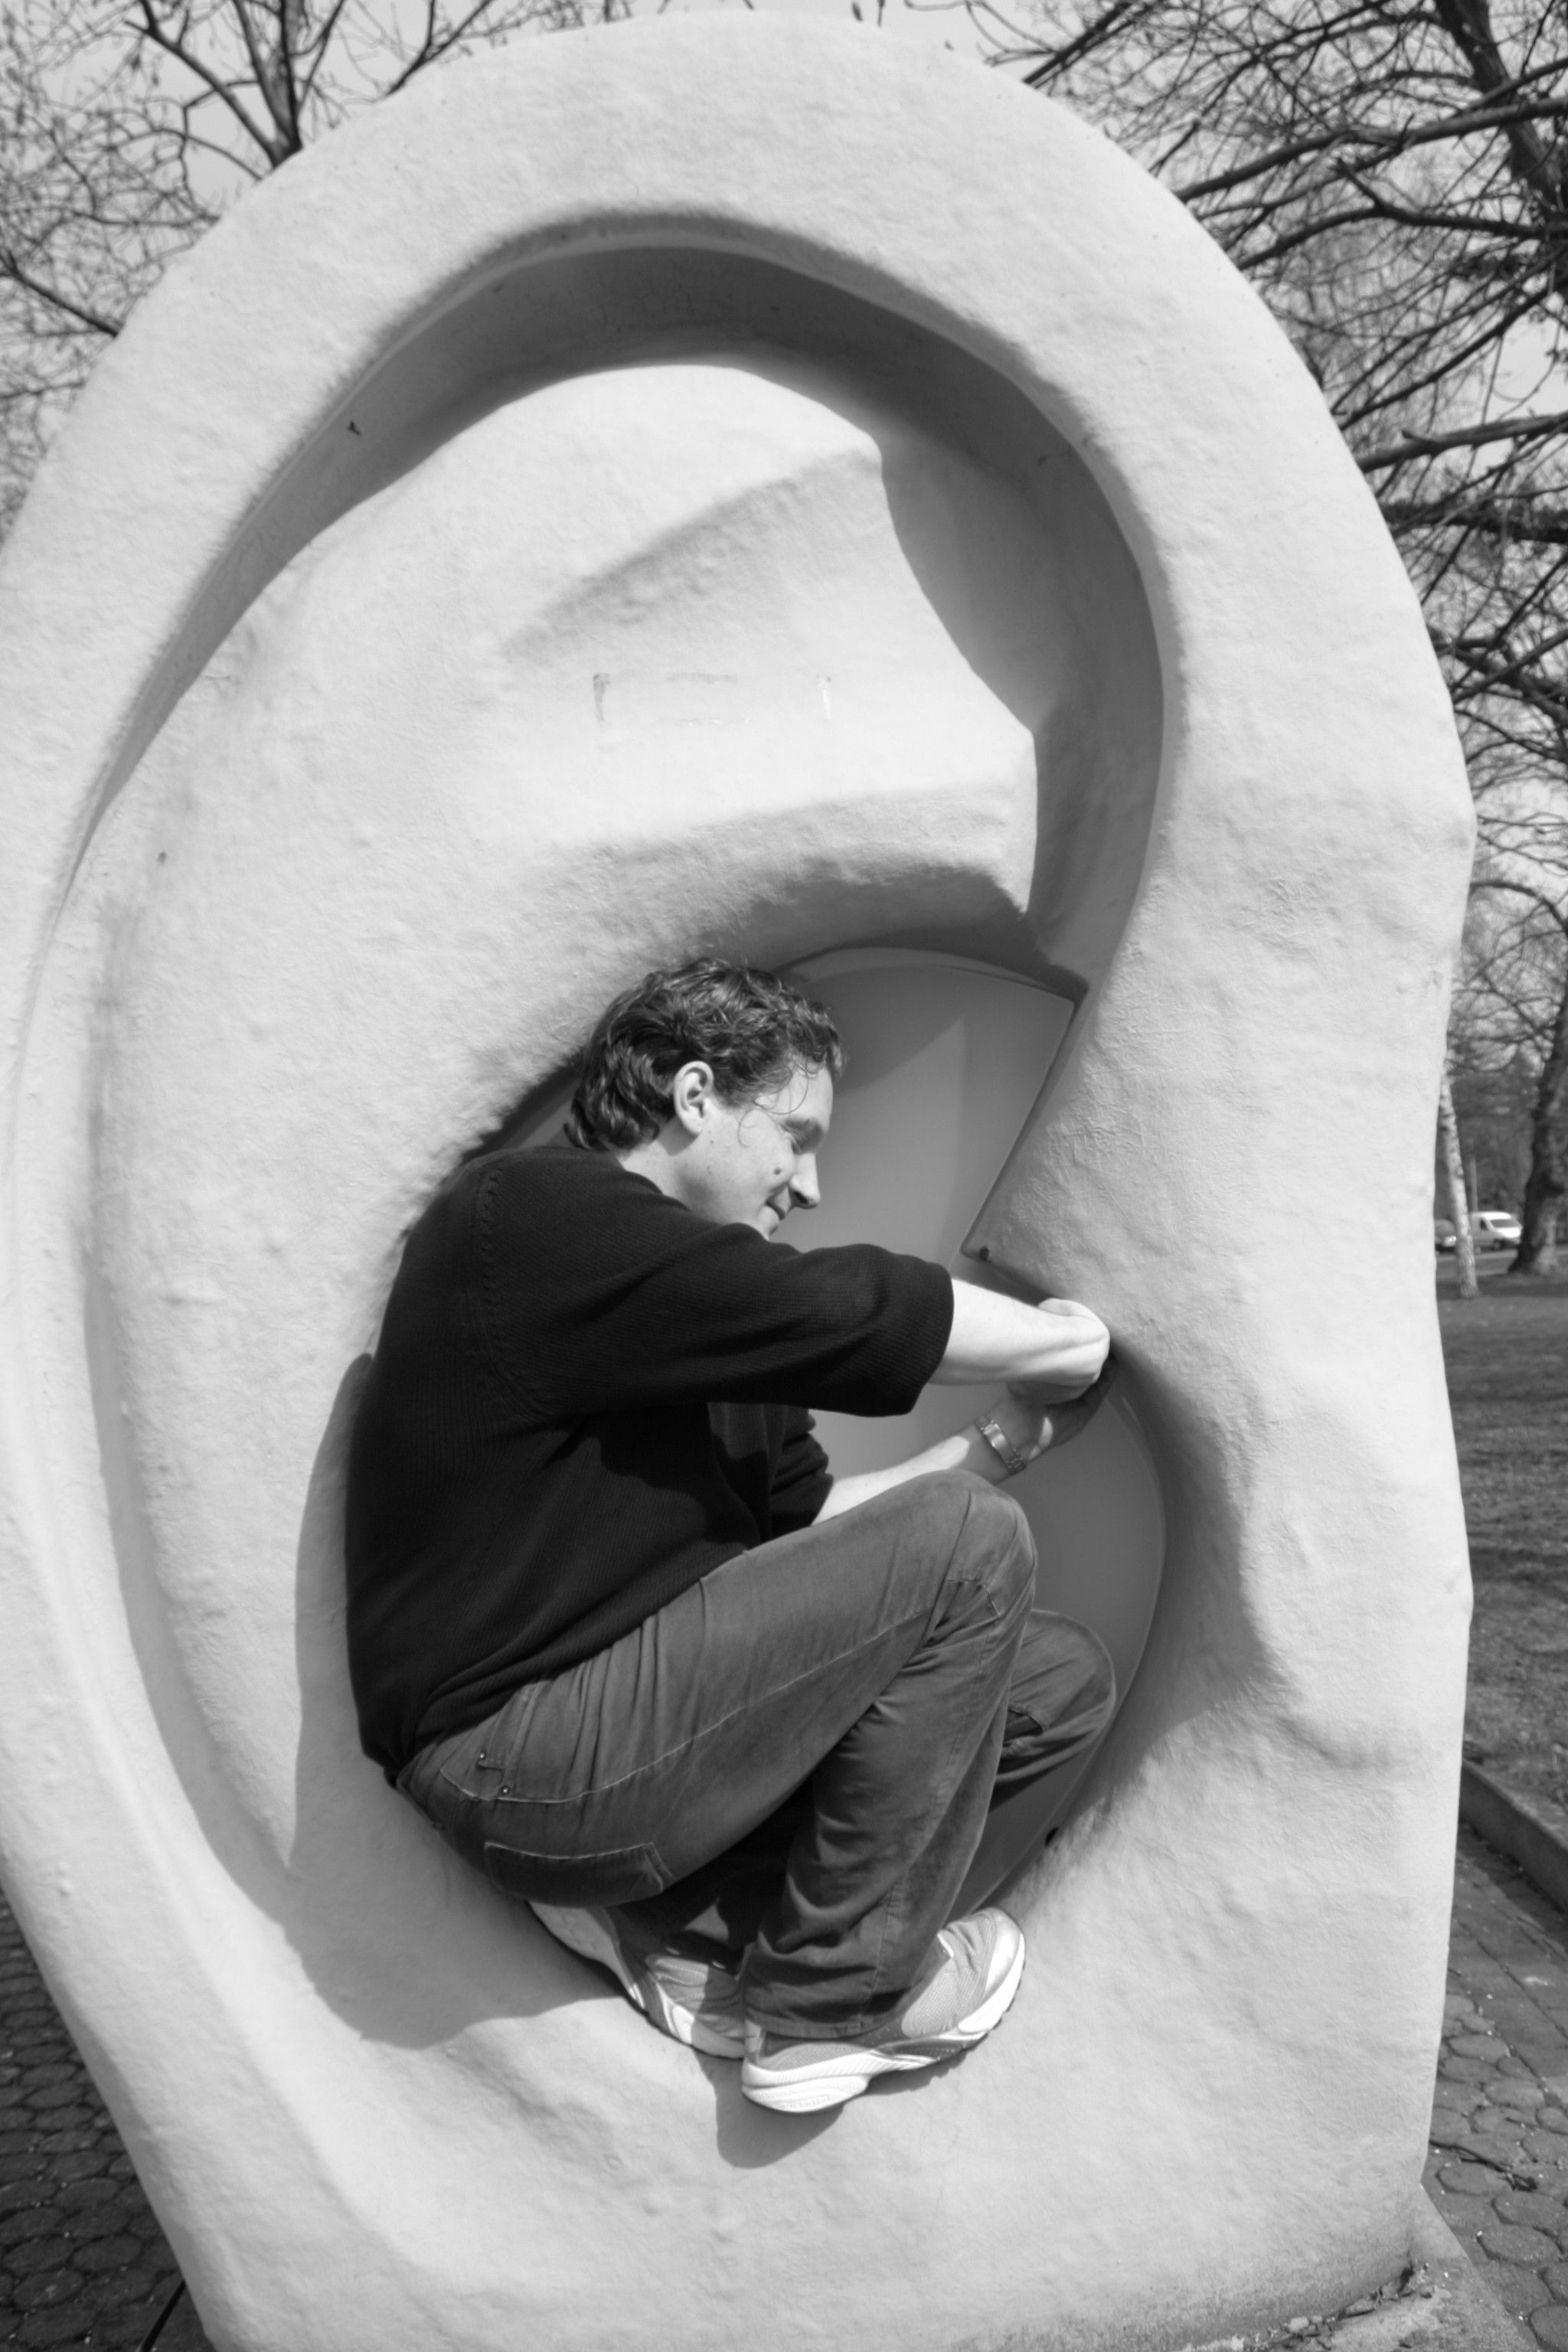
black and white, white, photography, statue, portrait, sitting, black, monochrome, sculpture, art, ears, head, photograph, image, shape, emotion, monochrome photography, man in the ear, tinnitus, human positions